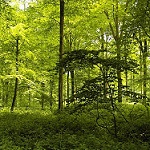
Label: forest